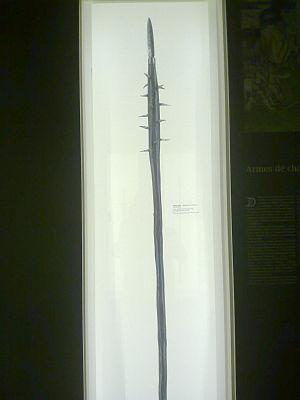
Morgarten chillon
La morgenstern est une arme blanche contondante utilisée au Moyen Âge européen.